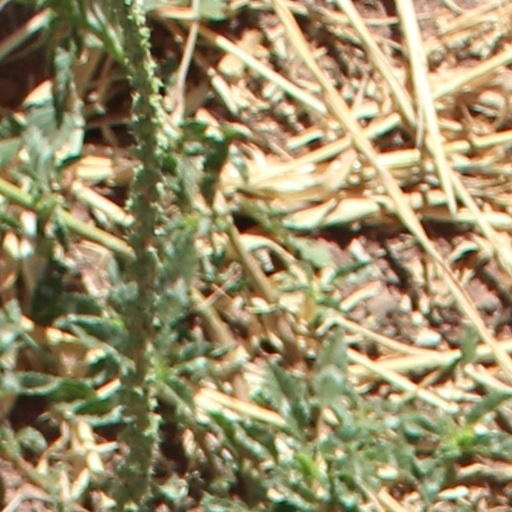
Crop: wheat